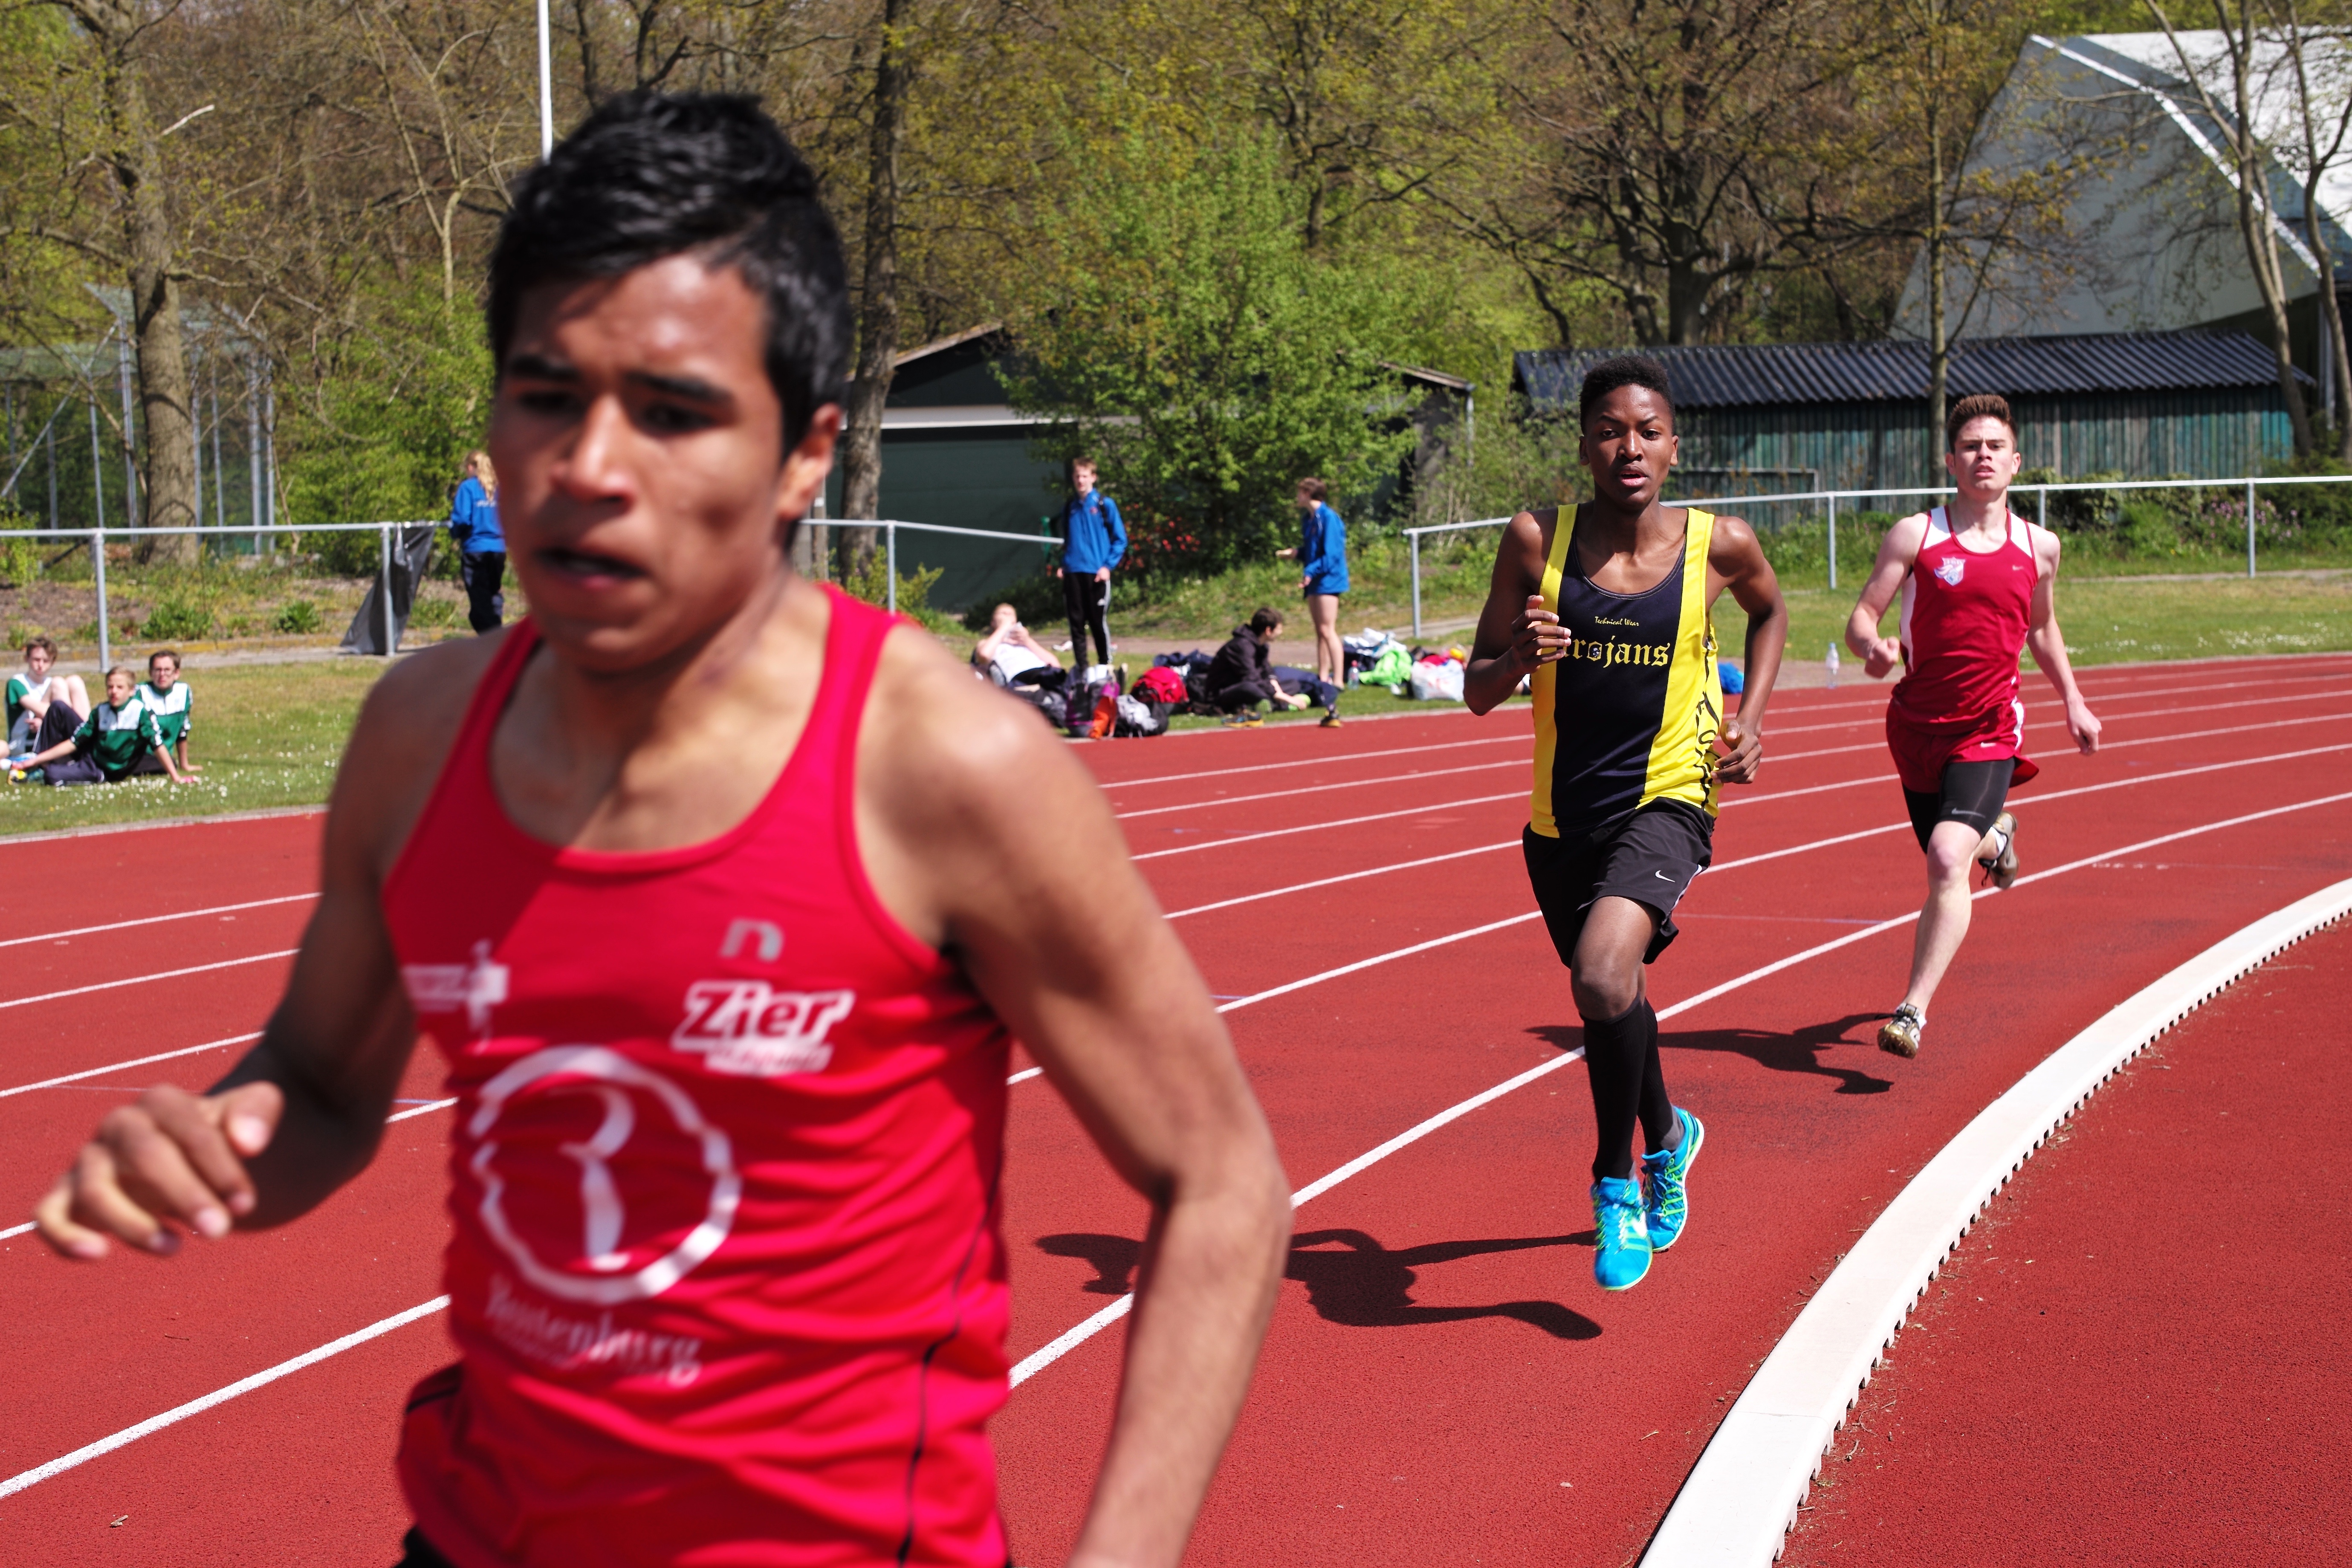
track, running, run, runner, ash, race, competition, holland, hague, netherlands, international, girls, m, american, sports, boys, 50, school, runners, endurance, junior, leica, 240, summilux, varsity, athletics, meet, sprint, physical exercise, human action, endurance sports, track and field athletics, heptathlon, middle distance running, 800 metres, 4 100 metres relay